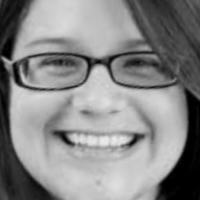
Age group: age 21-30